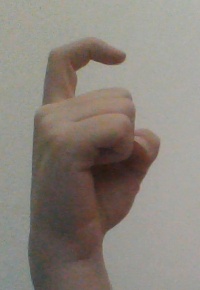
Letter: ra